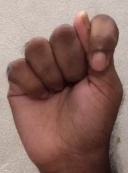
ASL sign: T